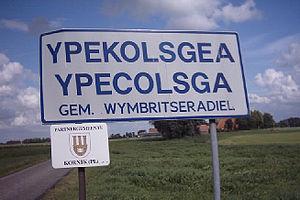
Ypecolsga est un village de la commune néerlandaise de Súdwest Fryslân, dans la province de Frise. Son nom en frison est Ypekolsgea.